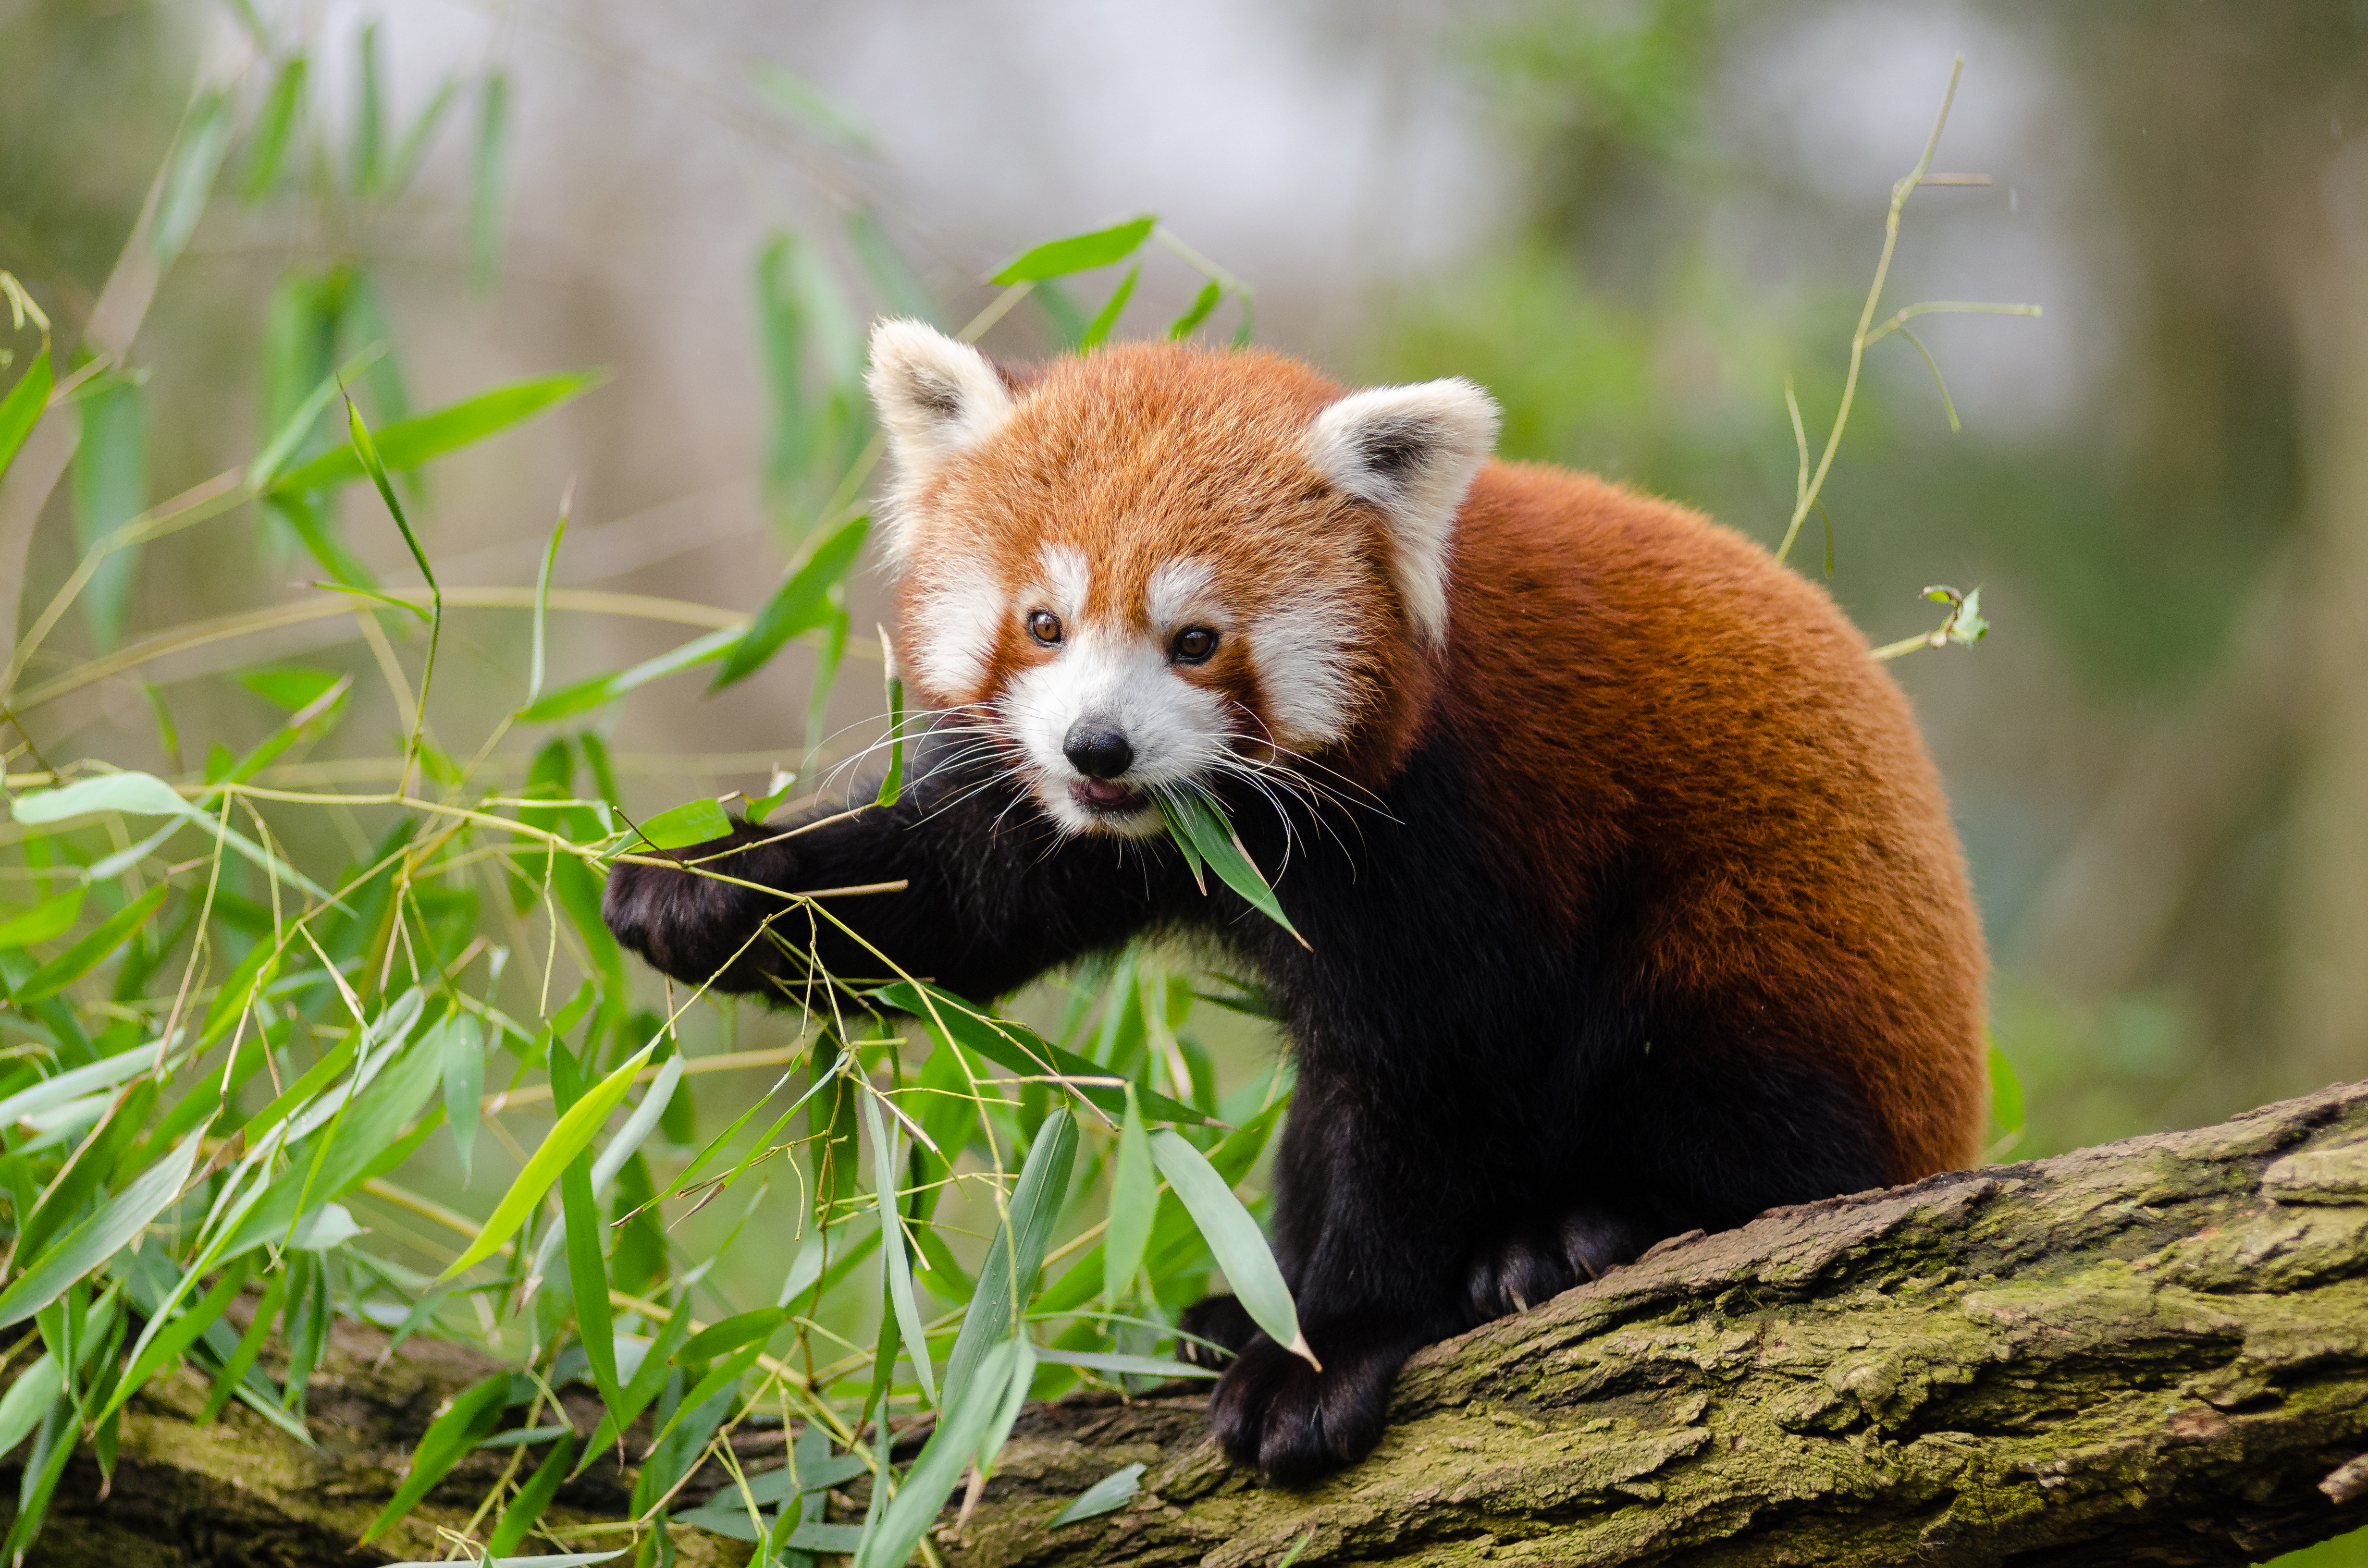
tree, nature, cold, bokeh, vintage, sweet, feet, animal, cute, male, wildlife, zoo, fur, orange, young, spring, green, high, red, foot, mammal, nikon, fauna, red panda, panda, 2015, face, nose, whiskers, paw, tail, animals, ears, endangered, vertebrate, germany, deutschland, natur, paws, tier, iso, fell, gesicht, baum, adorable, bamboo, d7000, roter, kleiner, niedlich, sues, suess, species, bedrohte, tierart, tierpark, jungtier, jung, ohren, schwanz, nase, bedroht, ailurus, fulgens, mozilla, firefox, wochenende, weekend, kalt, fr hling, gr n, s s, m nnlich, giant panda